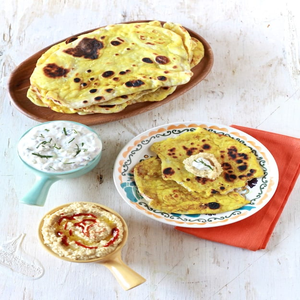
Dish: naan